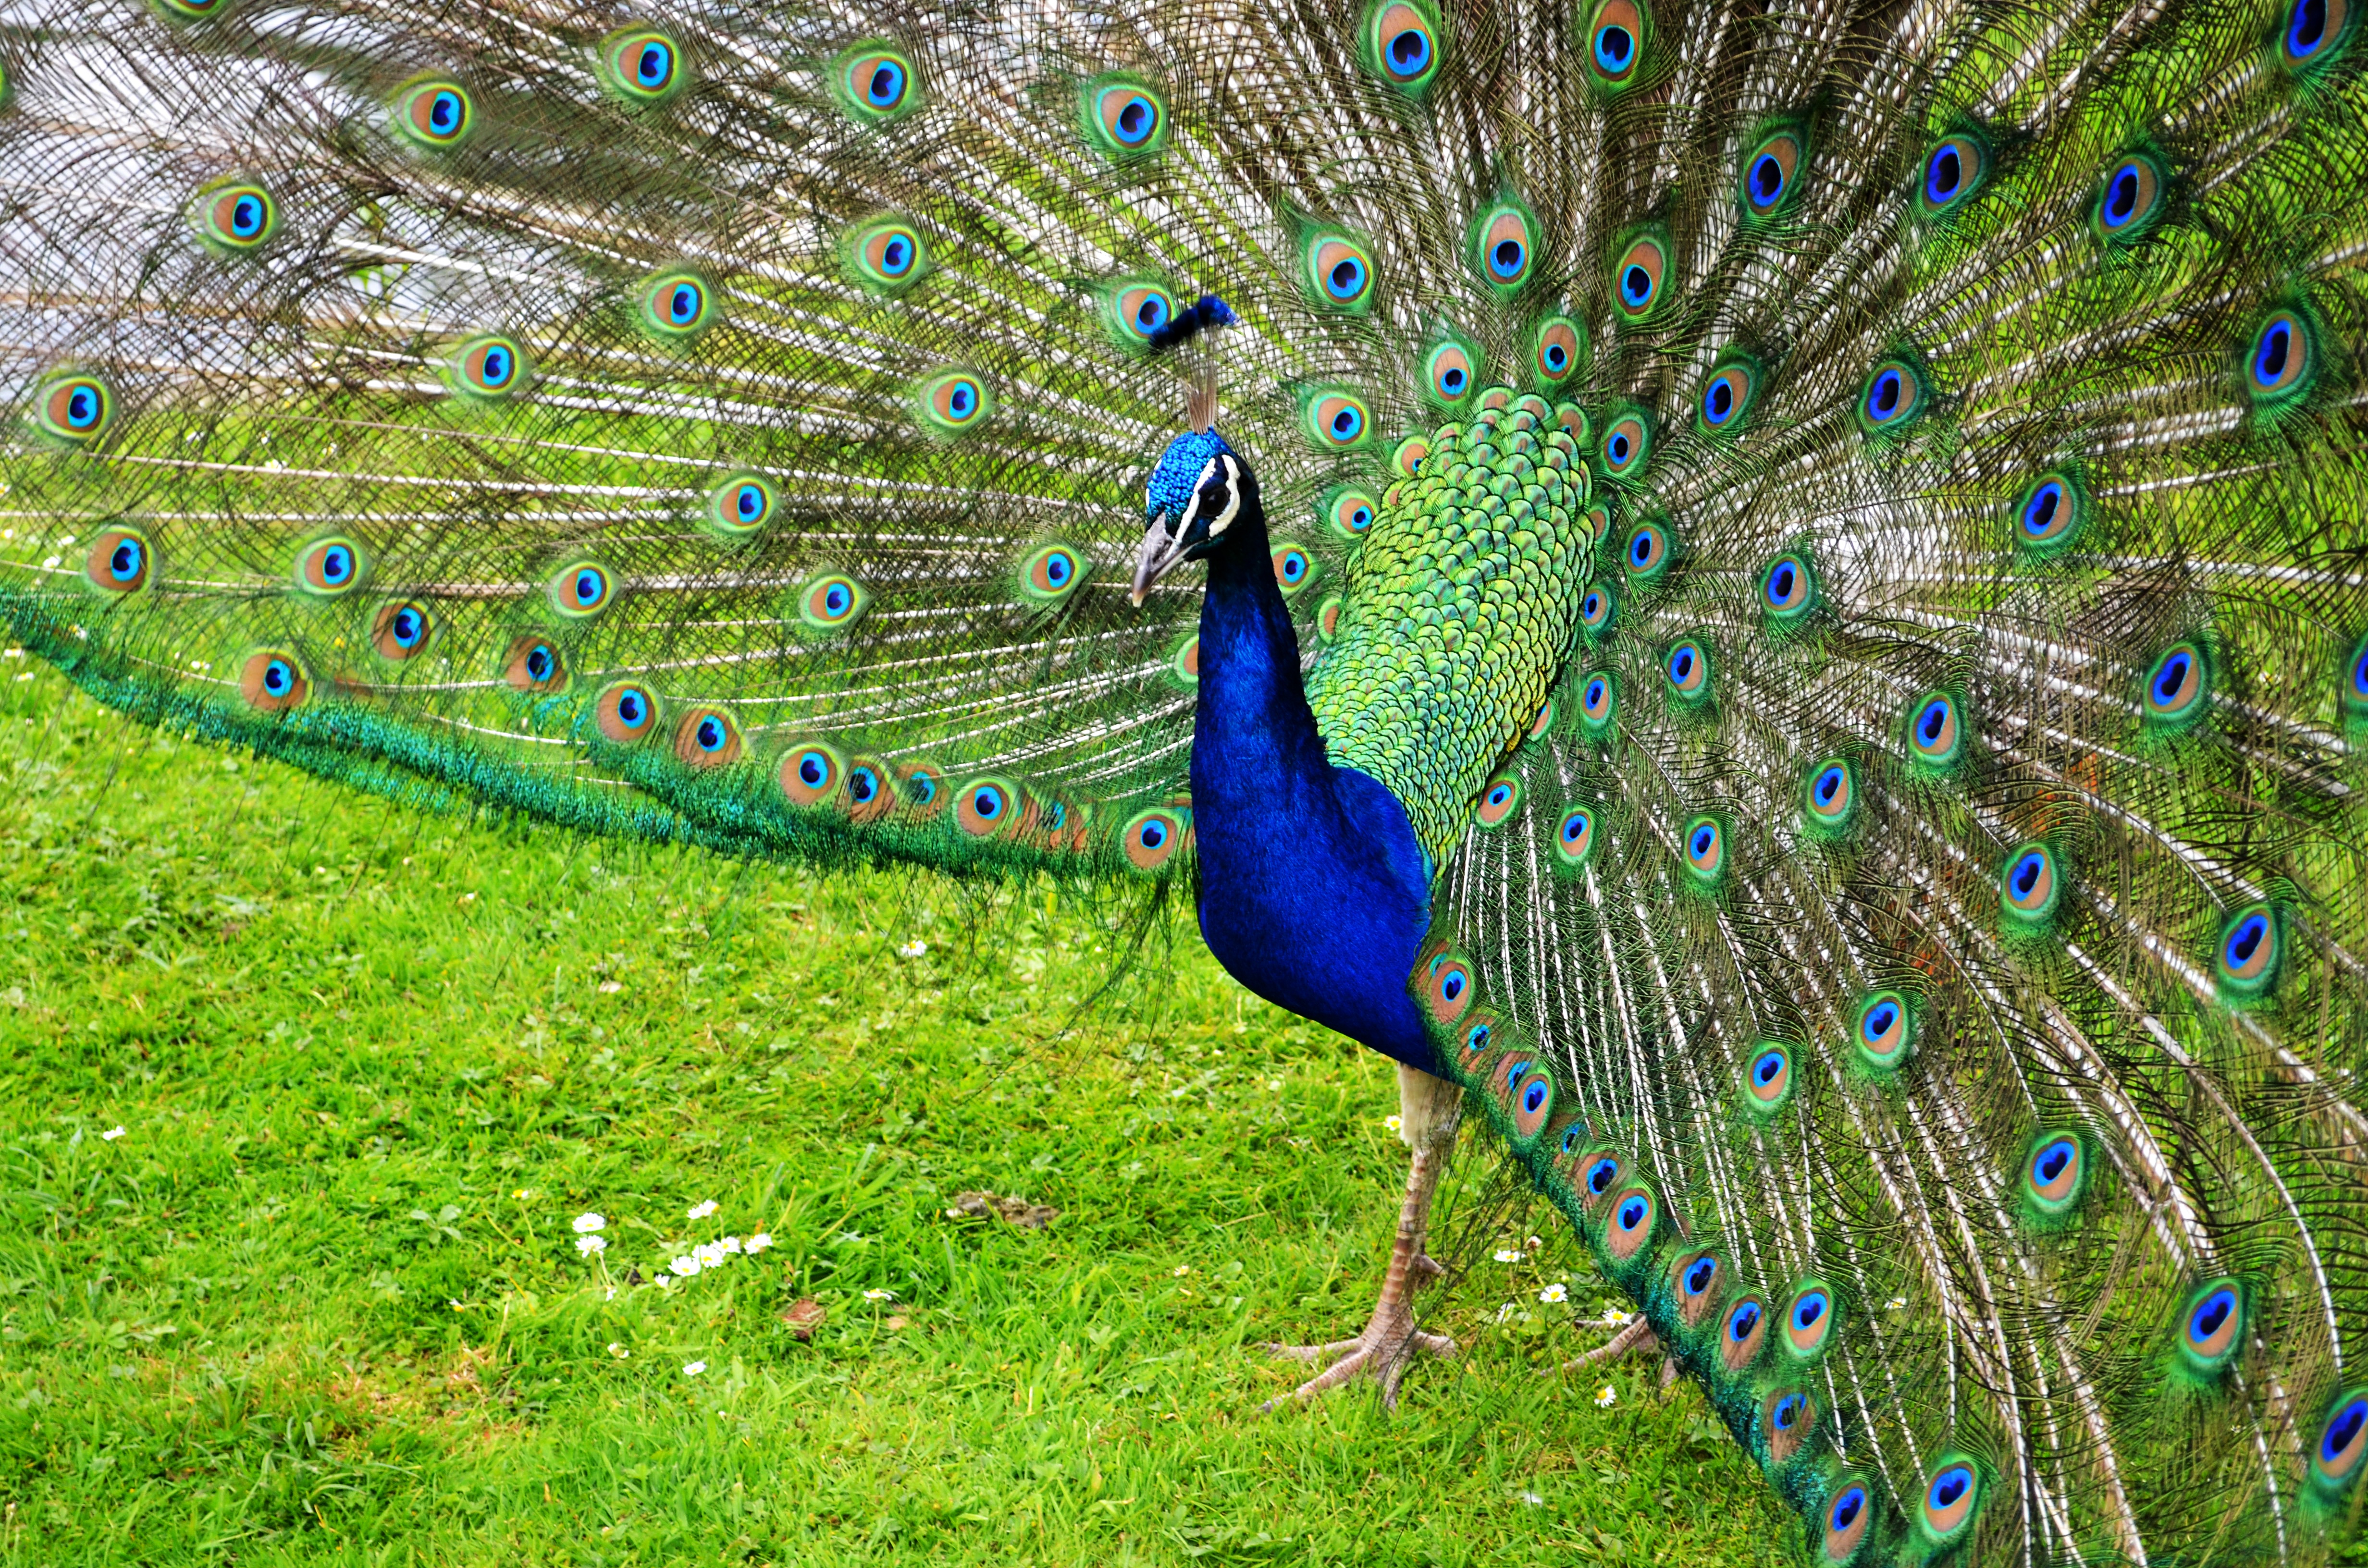
bird, wildlife, green, fauna, galliformes, peafowl, phasianidae